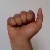
The image shows a hand gesture representing the letter 'A' in Indian Sign Language.